Brutal Sports Football

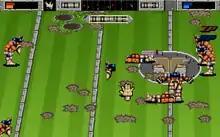
"Brutal Sports Football" features moderated graphic violence, and the field deteriorates with constant attacks from players (Amiga version shown).

"Brutal Sports Football" is a seven-a-side sports game reminiscent of "Pigskin 621 A.D." and "Mutant League Football" (1993), described as a cross between rugby, football, and soccer. The game takes place in a post-apocalyptic futuristic setting where genetically engineered teams replaced humans in the Brutal Football League. There are eleven teams in total, including vikings, lizards, wild goats and rhinos.